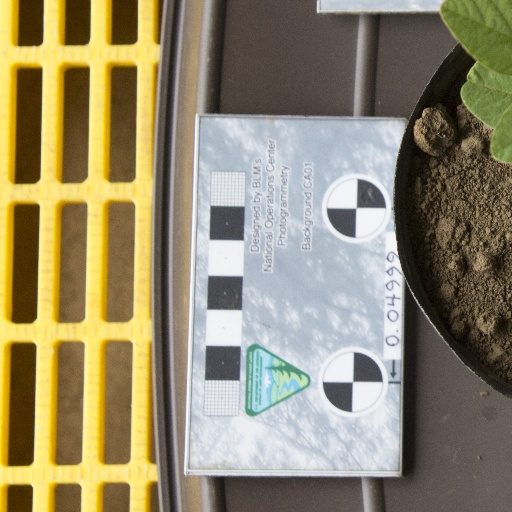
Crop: soybean